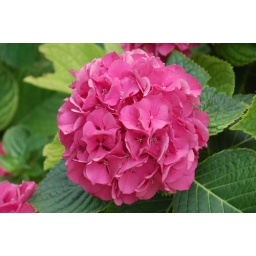
Hydrangeas on the house next to our beach house in Atlantic Beach, NC in the Outer Banks.